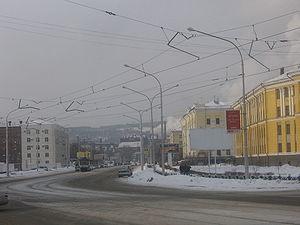
Vue panoramique de Ulitsa Ordzhonikidze dans Novokuzneck (Russie).